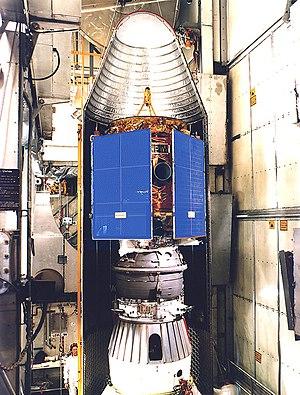
NEAR Shoemaker est une sonde spatiale lancée le 17 février 1996 par l'agence spatiale américaine, la NASA, dans le but d'étudier Éros, l'un des plus gros astéroïdes géocroiseurs. NEAR Shoemaker est la première mission du programme Discovery de la NASA qui rassemble des missions interplanétaires à coût et durée de développement limités. Cette sonde de 800 kg, dont 56 kg d'instrumentation scientifique, avait pour objectif de déterminer les principales caractéristiques de l'astéroïde dont la masse et sa distribution interne, la composition minéralogique, le champ magnétique et la composition du régolithe et les interactions avec le vent solaire. La sonde s'est mise en orbite autour d'Éros le 14 février 2000 et a mené une campagne d'étude d'environ un an. Celle-ci s'est achevée par l'atterrissage de la sonde sur le sol de l'astéroïde le 12 février 2001, pour lequel NEAR Shoemaker n'avait pas été conçue. La sonde a survécu et a pu transmettre des données scientifiques jusqu'au 28 février 2001.